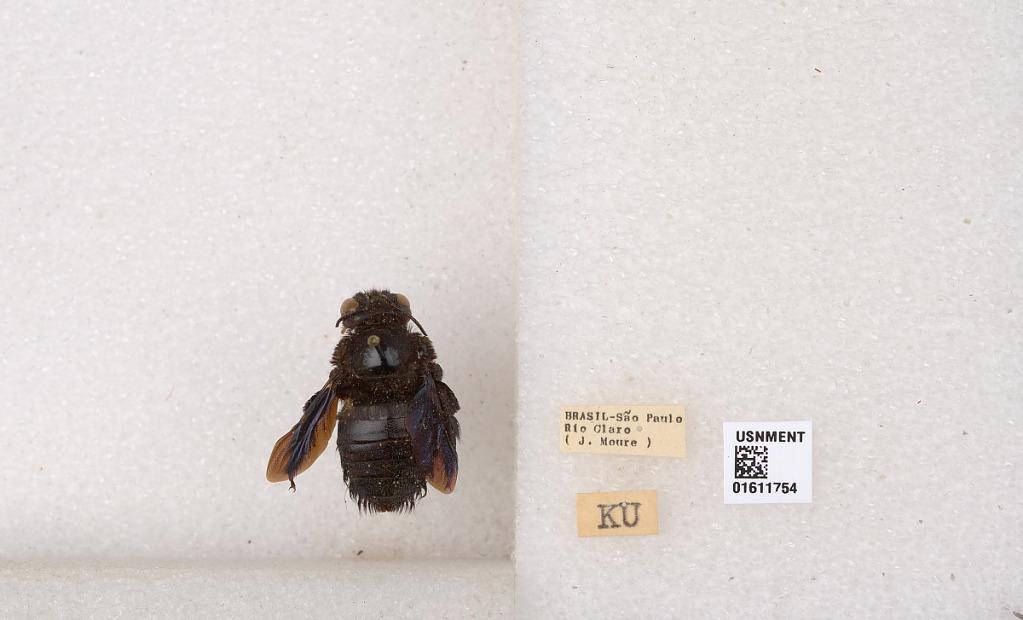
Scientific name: Xylocopa
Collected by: J. Moure
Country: Brazil
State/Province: Sao Paulo
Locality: Rio Claro